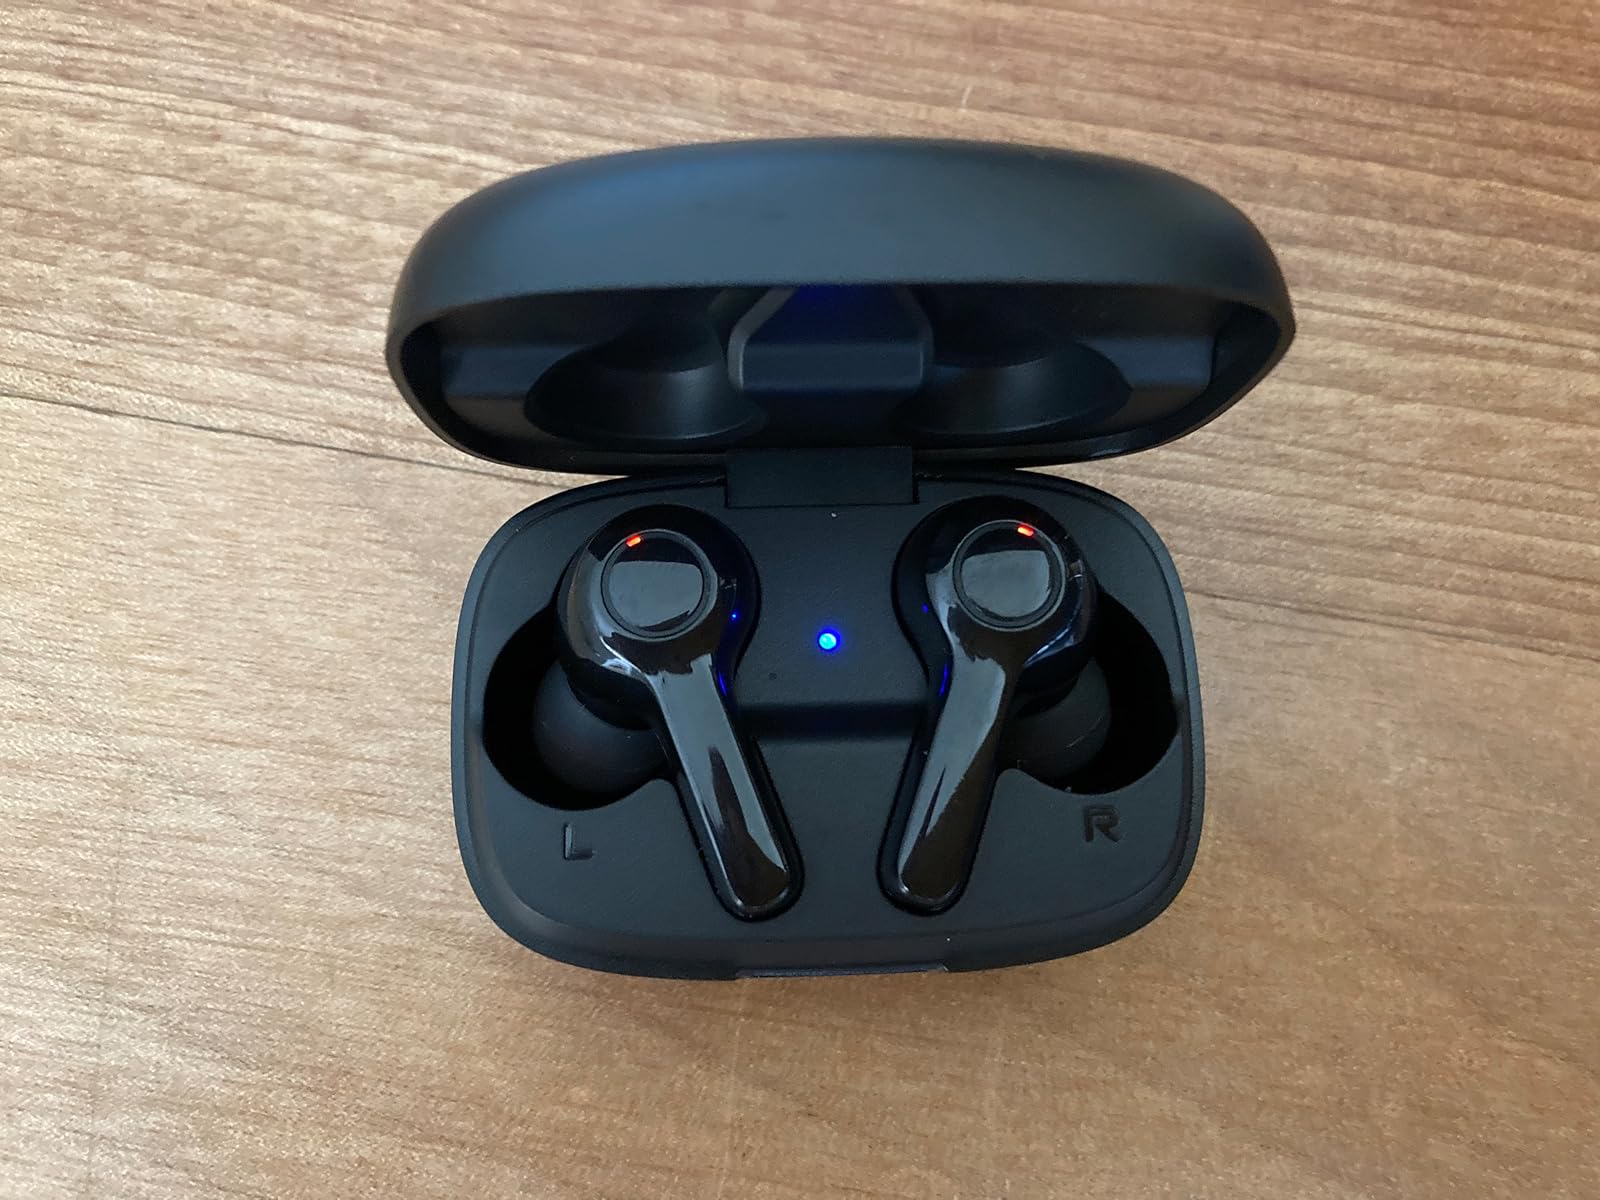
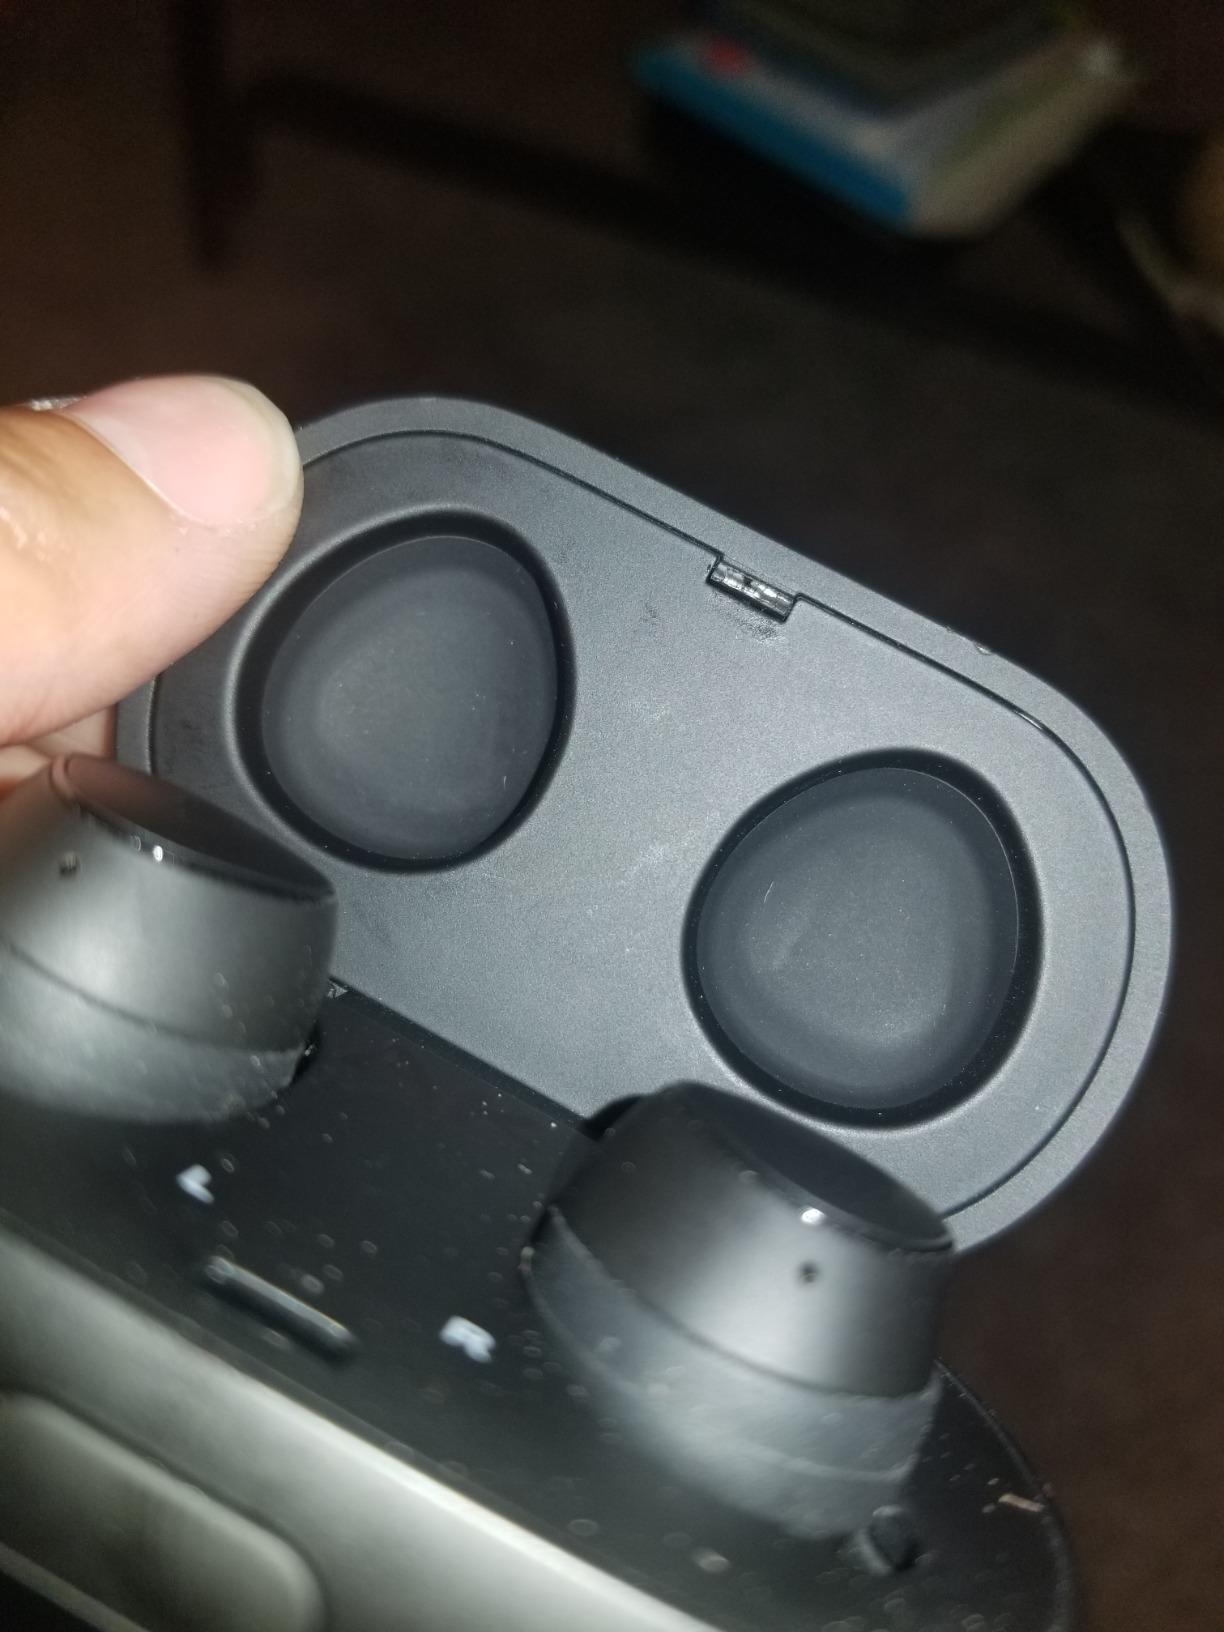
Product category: earbuds
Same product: no